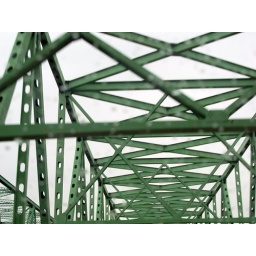
bridge over the missouri river